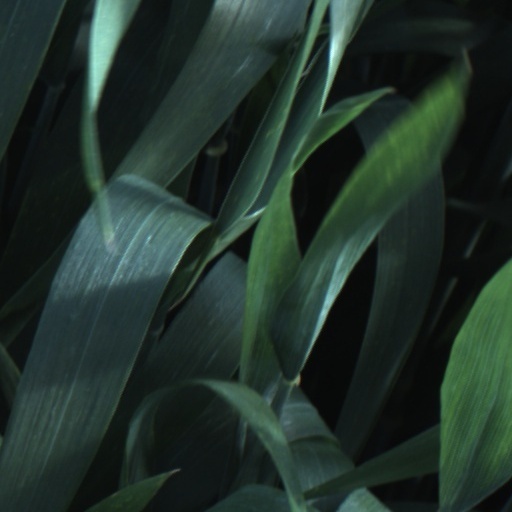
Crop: wheat